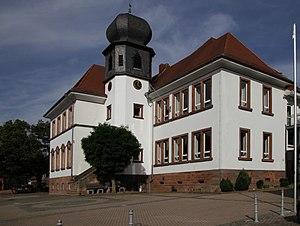
Schopp est une municipalité de la Verbandsgemeinde Kaiserslautern-Süd, dans l'arrondissement de Kaiserslautern, en Rhénanie-Palatinat, dans l'ouest de l'Allemagne.